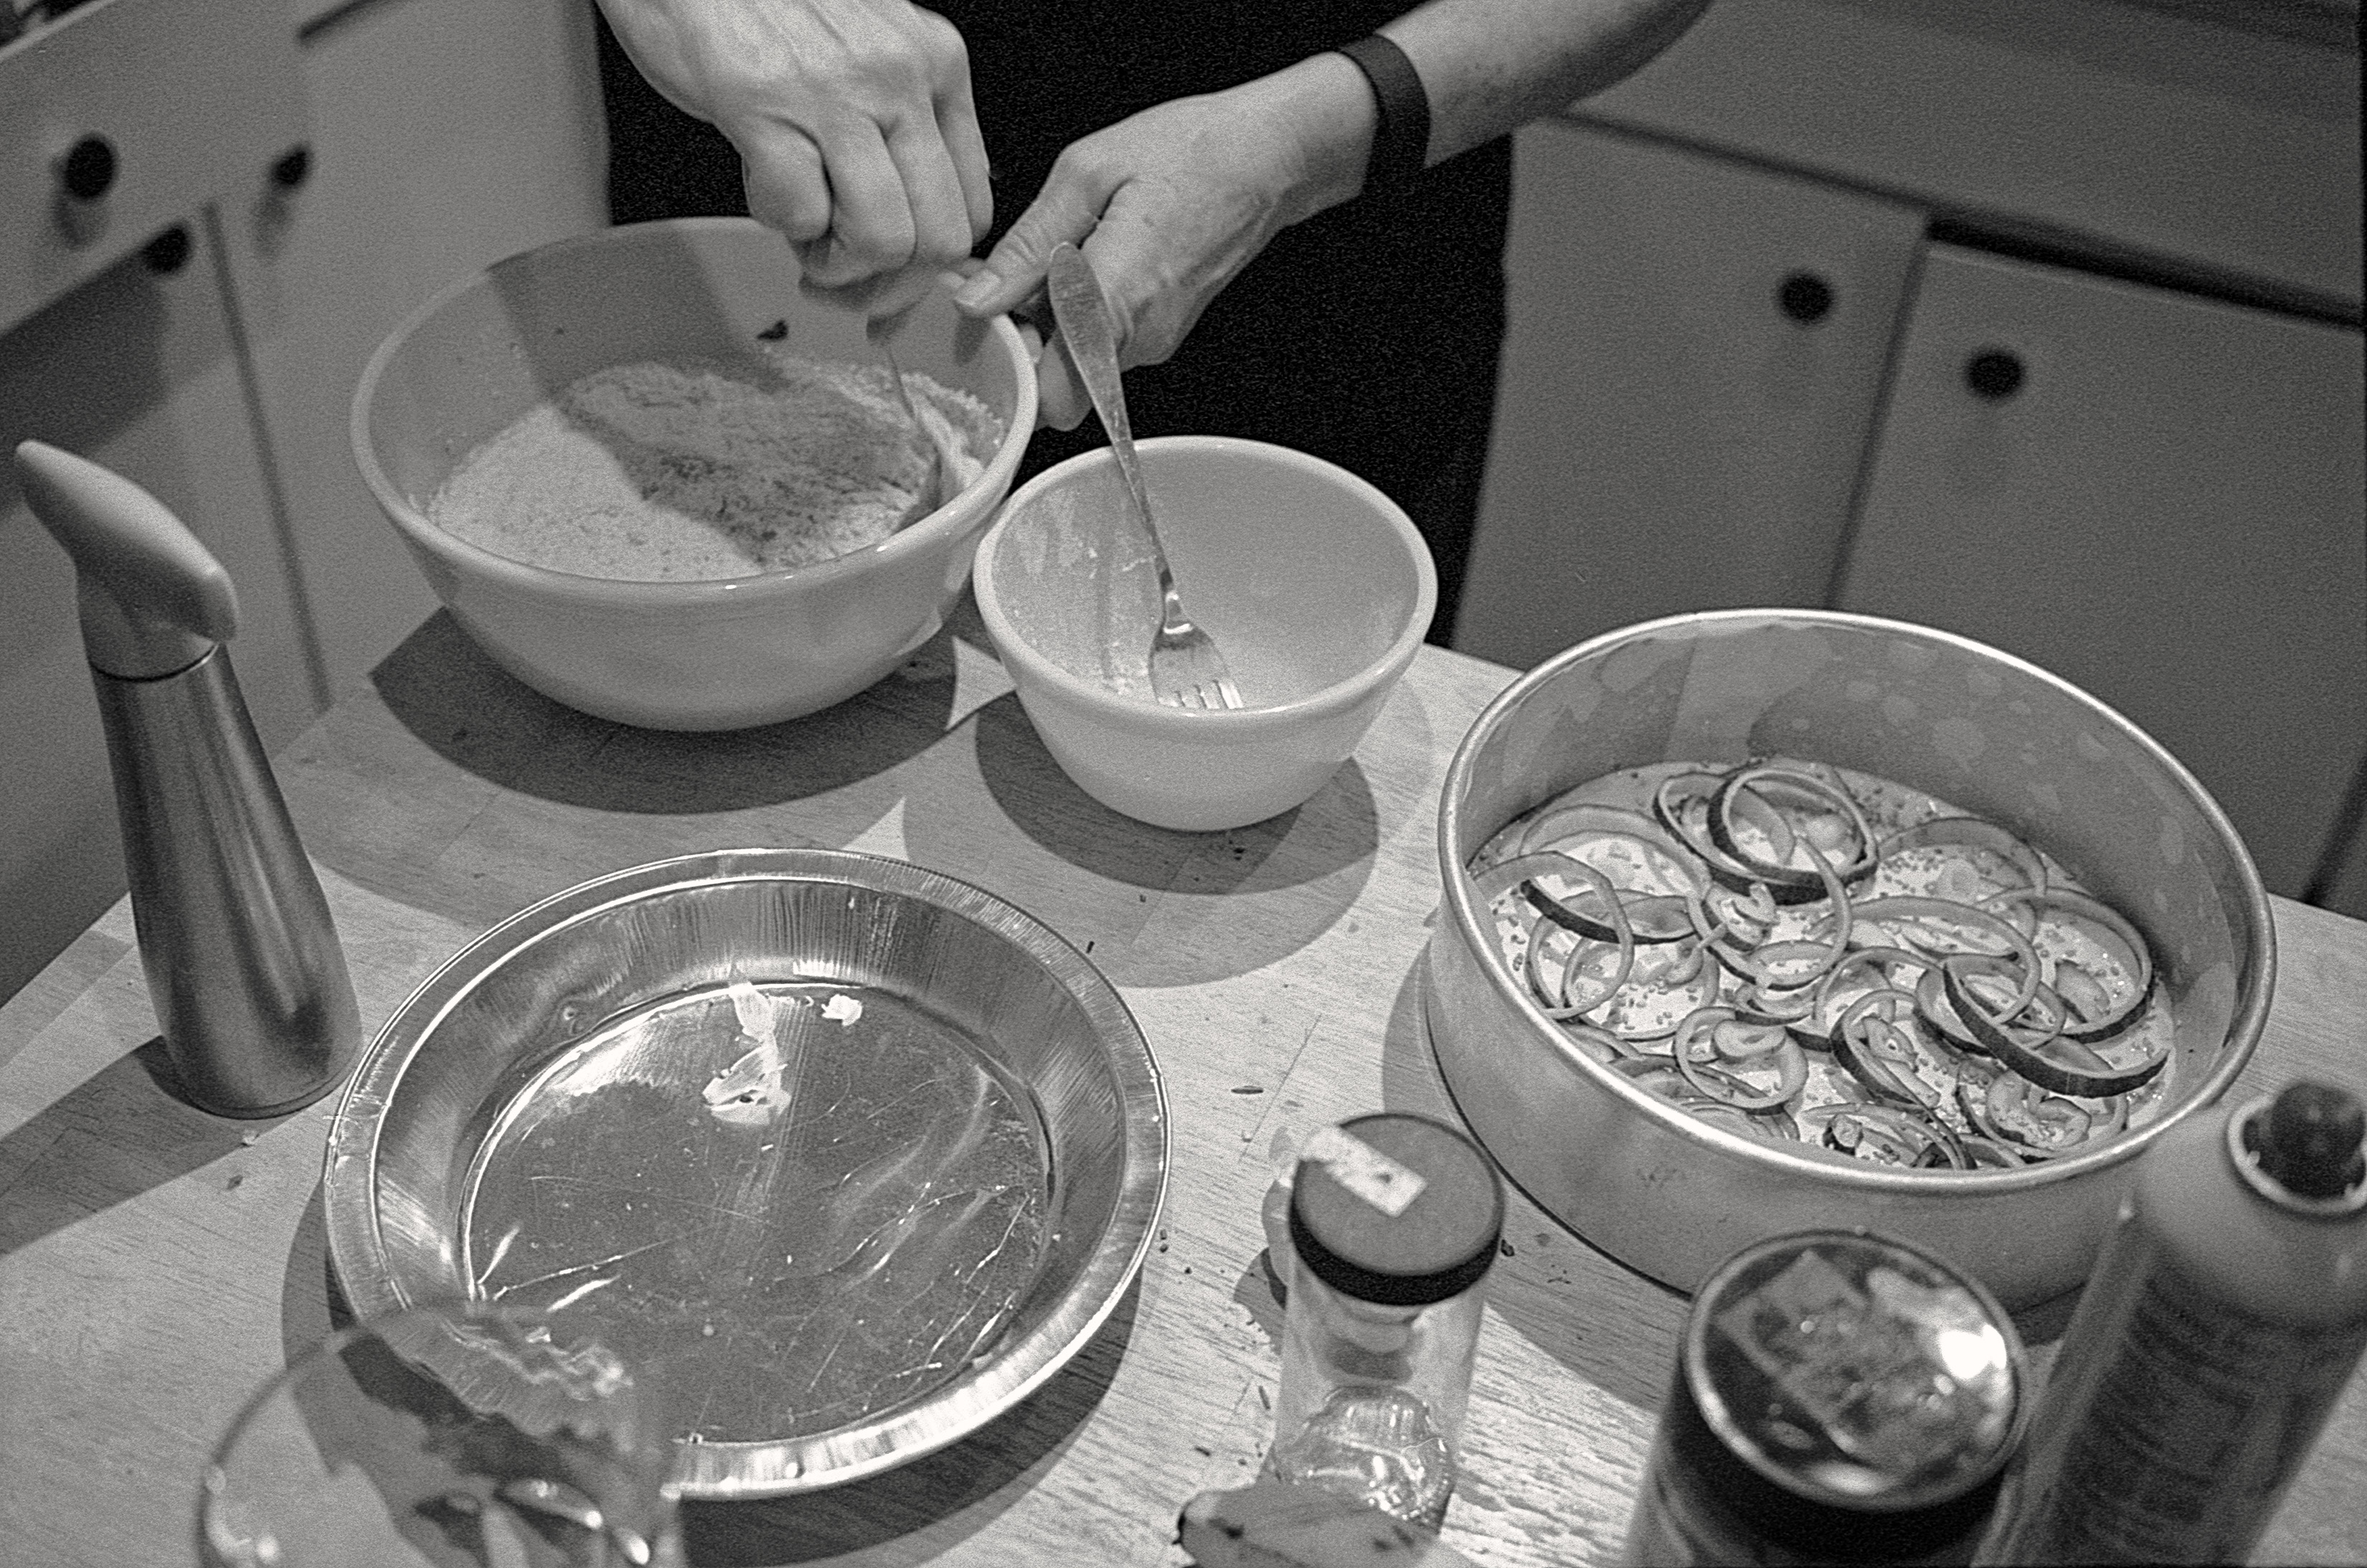
black and white, wheel, film, meal, food, cooking, drink, monochrome, baking, 35mm, kodak, bw400cn, chromogenic, monochrome photography